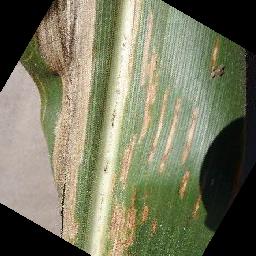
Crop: corn
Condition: (maize)_cercospora_spot_gray_spot